2016–17 Formula E Championship

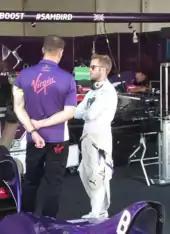
Sam Bird, pictured "(right)", won both New York City races.

One week before the first Berlin ePrix, two more driver changes occurred when Gutiérrez left Techeetah to deputise for the injured Dale Coyne Racing driver Sébastien Bourdais in the IndyCar Series. Stéphane Sarrazin took his seat with Dillmann driving the second Venturi car. Di Grassi—nursing an ankle injury he sustained in a charity football match four days prior to the first race— took his second pole position of the season with the closest margin in FE history, 0.001 seconds over López. Di Grassi took an early lead, as a slow getaway from López meant the Mahindras of Heidfeld and Rosenqvist passed him. By the start of lap five, di Grassi led Rosenqvist by 1.2 seconds and the latter required extra electrical energy to attack in the race's closing stages.